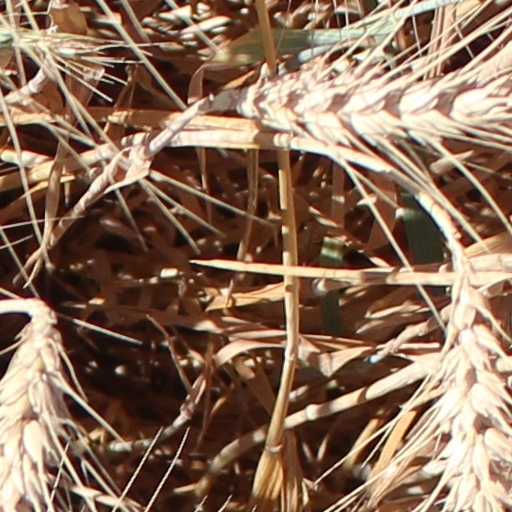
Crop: wheat